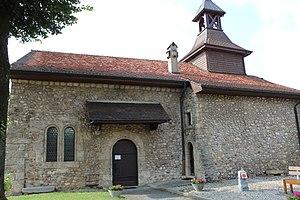
L'église.
L’ancienne église Saint-Étienne est aujourd'hui une église protestante située dans la commune vaudoise de Montcherand, en Suisse.
Montcherand est une commune suisse du canton de Vaud, située dans le district du Jura-Nord vaudois.